1926 FA Cup final

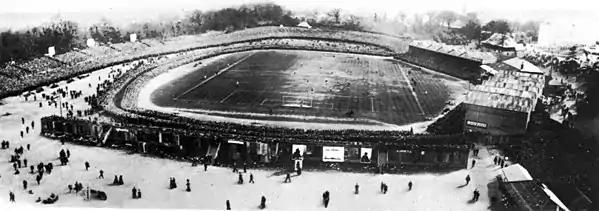
Manchester City's cup run started at the Crystal Palace.

Manchester City were drawn at home to Crystal Palace in the fifth round. A final score of 11–4 set a club record for the number of goals in a game and was City's biggest margin of victory since 1903. Frank Roberts scored five and Tommy Browell also scored a hat-trick. Another high scoring win was achieved in the quarter-final, when Clapton Orient were beaten 6–1. Johnson scored a hat-trick and Hicks scored for the fifth successive cup match.